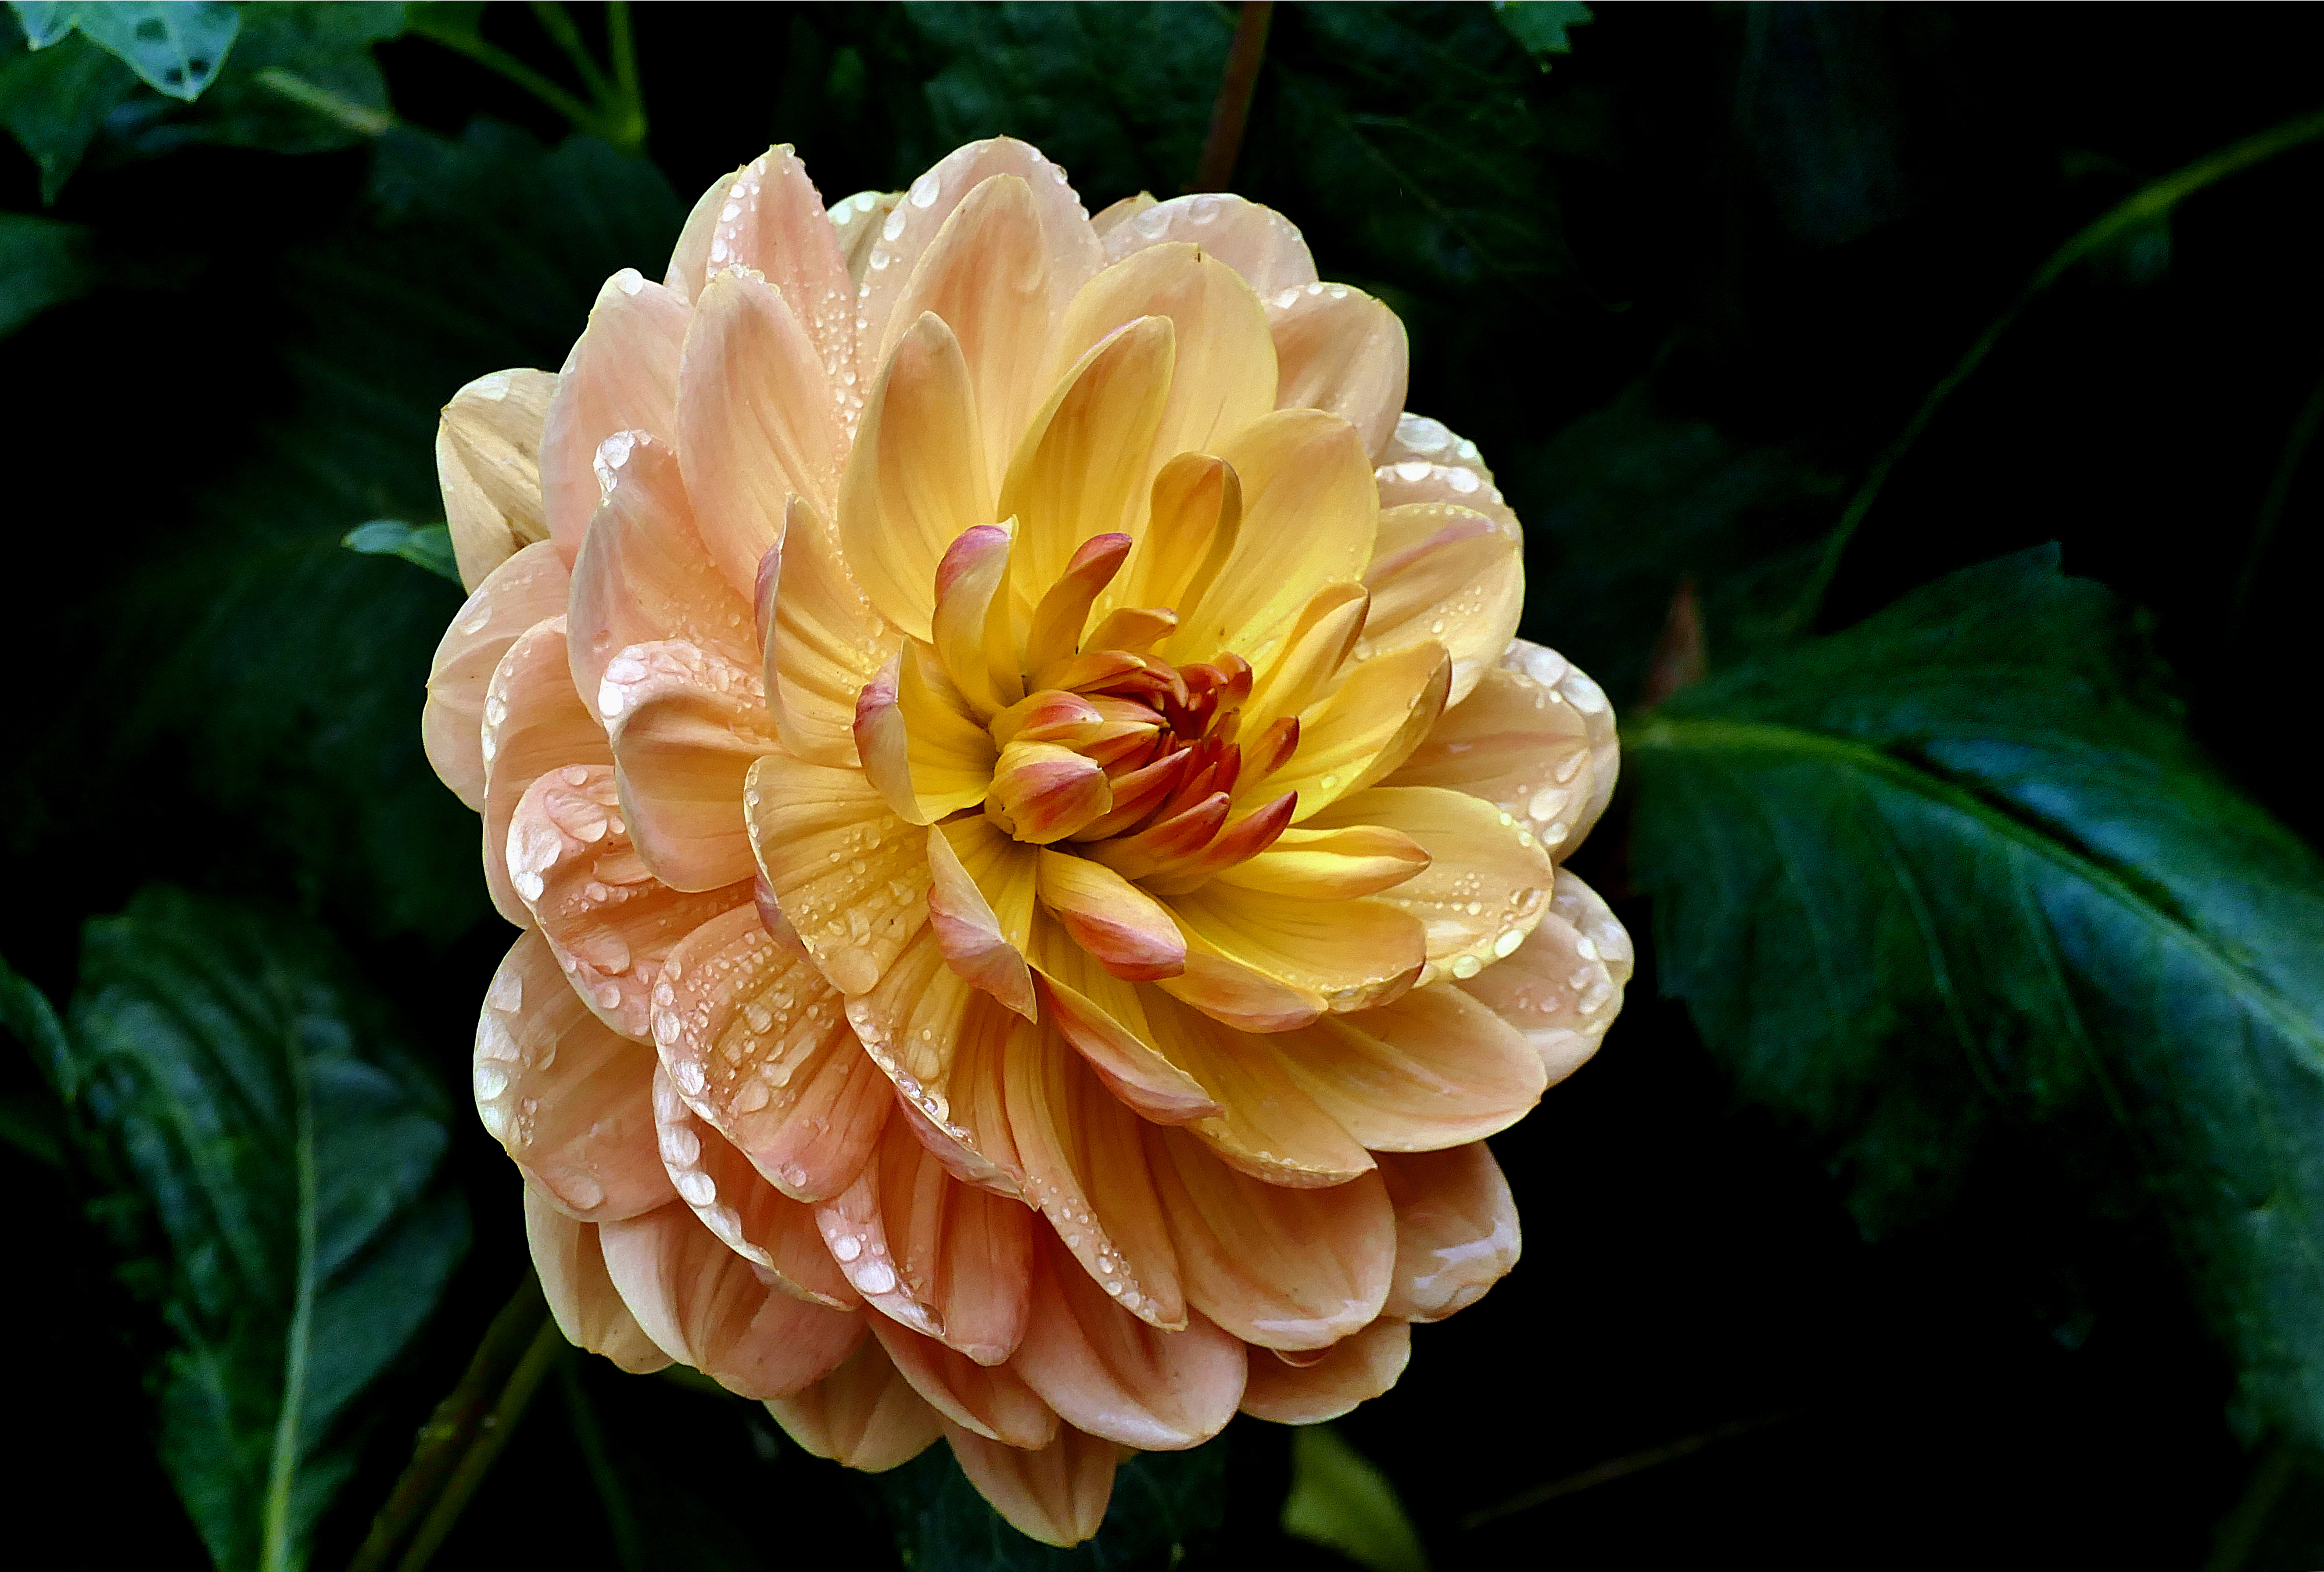
plant, flower, petal, floral, botany, yellow, garden, flora, dahlia, lumix, panasonic, lumixfz1000, blooms, dalhia, macro photography, flowering plant, daisy family, plant stem, land plant